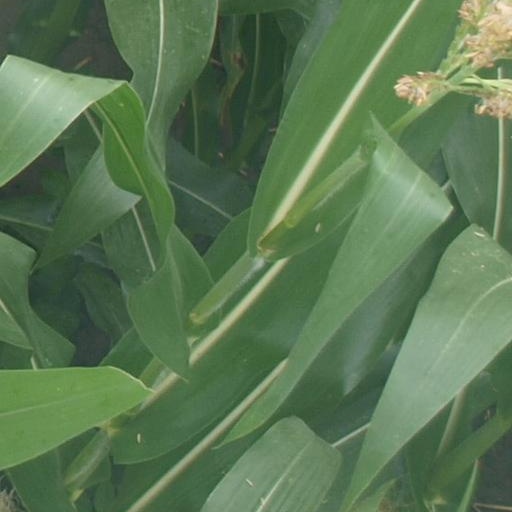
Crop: maize; corn